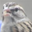
Label: bird